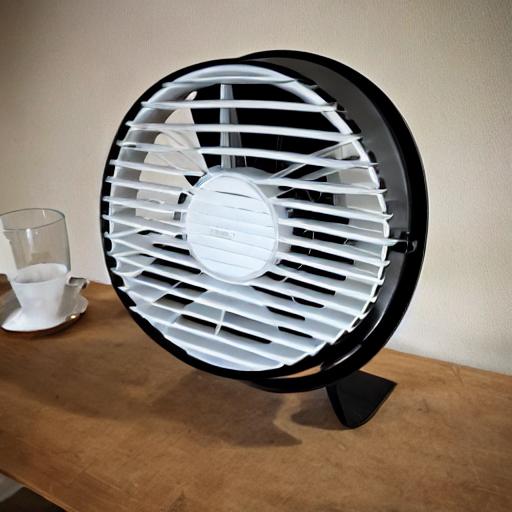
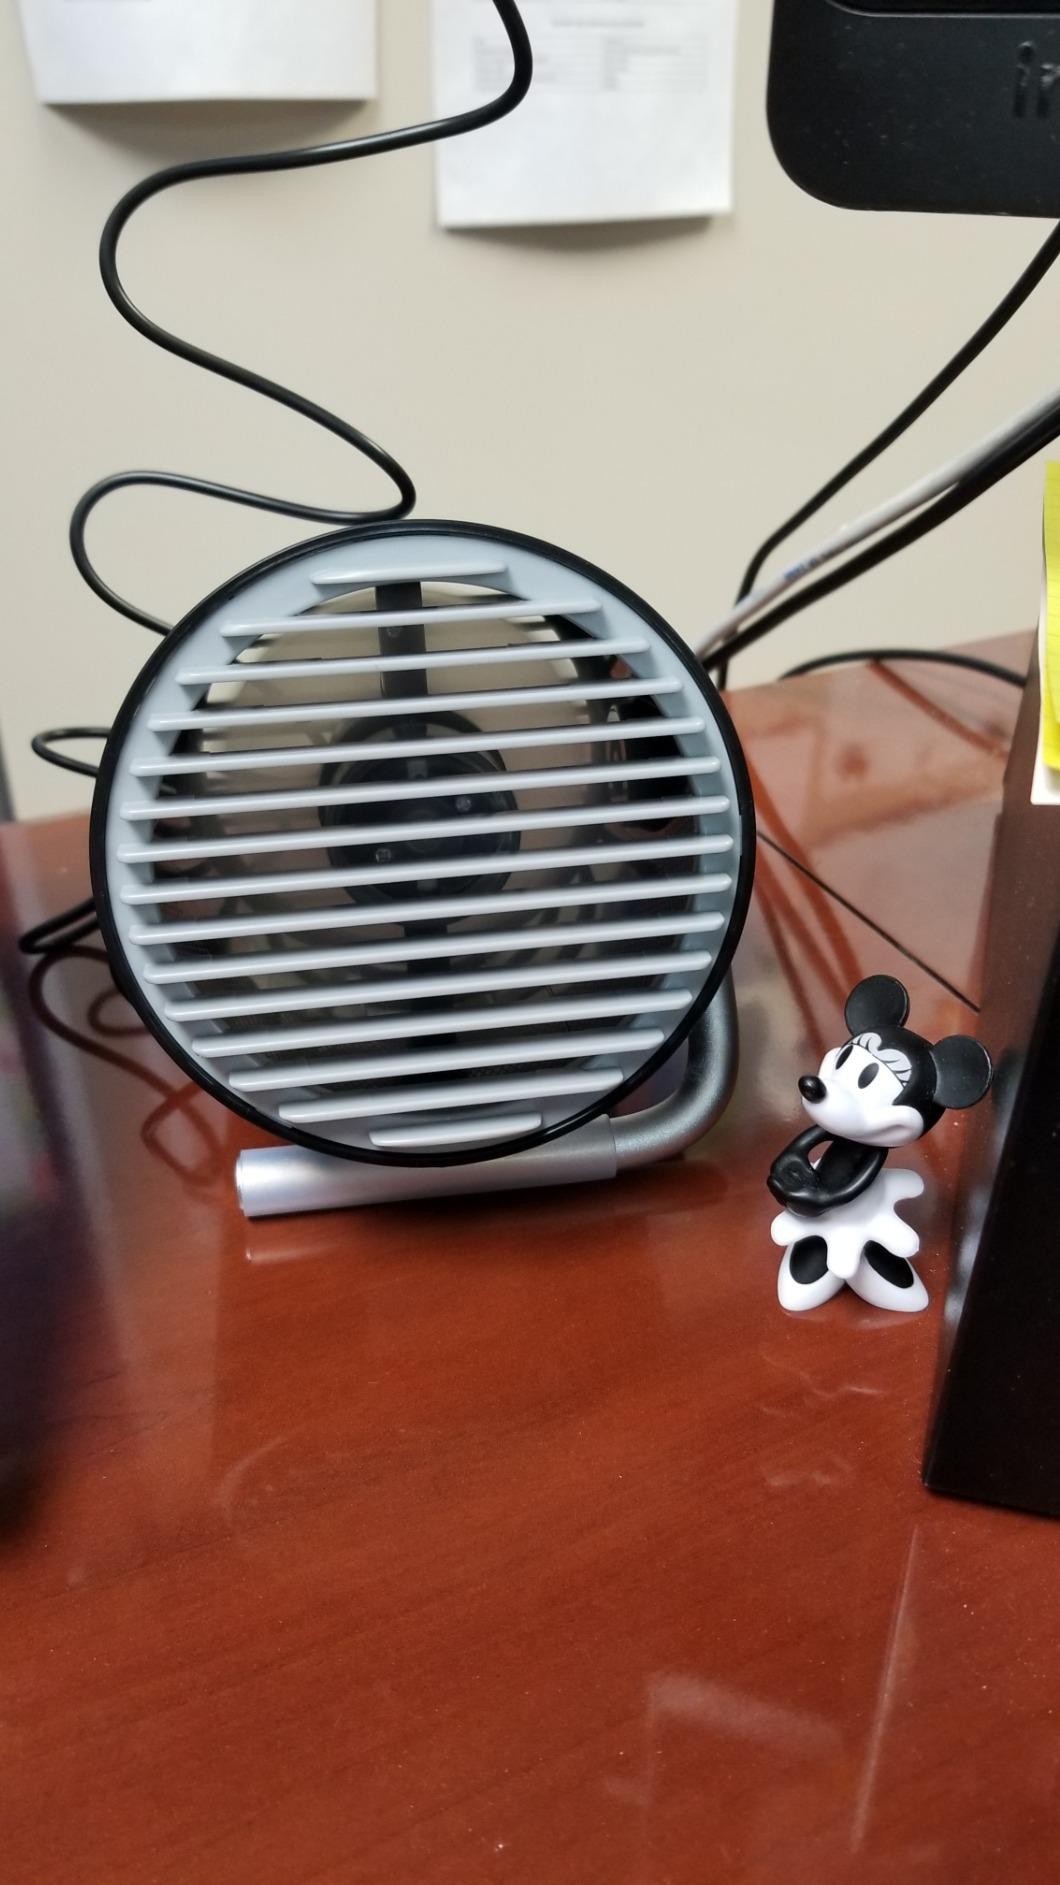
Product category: fan
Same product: no